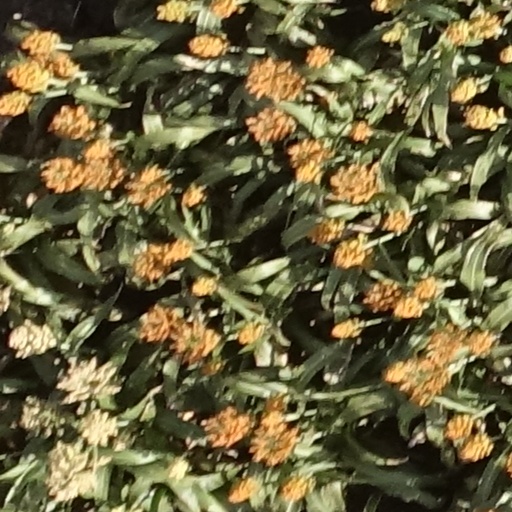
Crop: sorghum